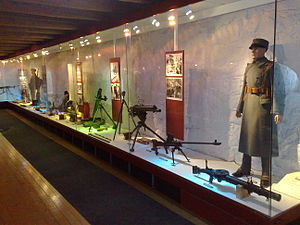
Forsvarsmuseet / Udstilling
Udstilling fra Rustkammeret i Trondheim.
Forsvarsmuseet, forkortet FMU, er et forsvarshistorisk museum, der ligger i bygning 62 på Akershus slot i Oslo, Norge. Tidligere hed FMU Hærmuseet, derfor består FMU af stort set materiel fra hæren. FMU fungerer som hovedmuseum for Forsvarets museer. Museet har gratis indgang.